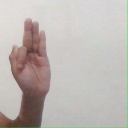
अक्षर: फ